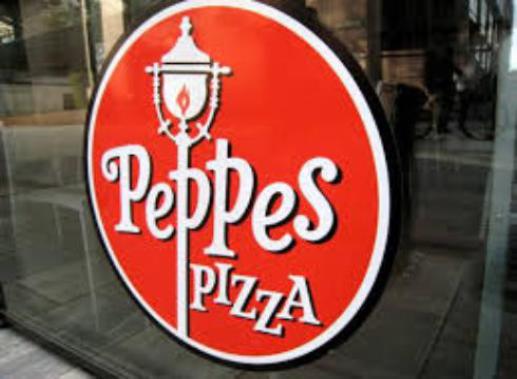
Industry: Food